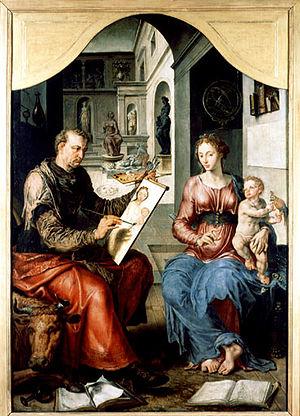
Maarten van Heemskerck, né en 1498 à Heemskerk et mort le 1ᵉʳ octobre 1574 à Haarlem, est l'un des portraitistes et peintres d'histoire majeurs des Pays-Bas. Il est célèbre pour sa série des Sept Merveilles du monde.